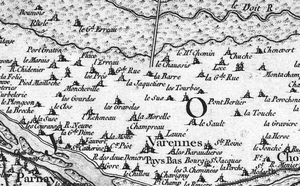
Carte des environs de Varennes-sur-Loire par le cartographe Cassini (XVIIIe - XIXe siècles)
Varennes-sur-Loire est une commune française située dans le département de Maine-et-Loire, en région Pays de la Loire.